Copt Oak

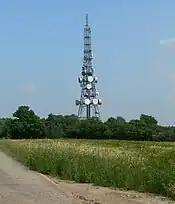
Copt Oak transmitter next to the M1 motorway.

The area is centred on a section of the B591 and Whitwick Road, consisting of the large Copt Oak pub-restaurant, a church, and a cluster of residential dwellings and farms.